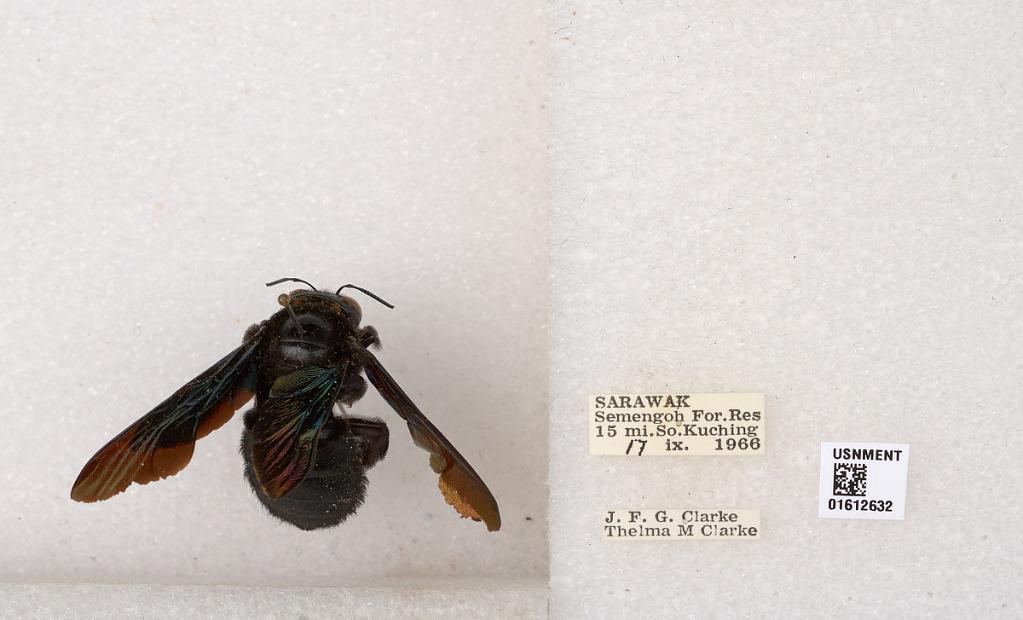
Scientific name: Xylocopa
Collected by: J. Clarke & T. Clarke
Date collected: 1966-9-17
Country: Malaysia
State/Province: Sarawak
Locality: Semengoh For. Res, 15 mi. So. Kuching